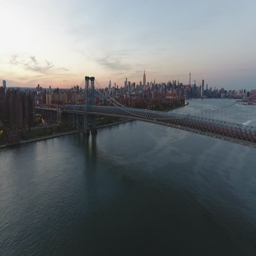
an aerial shot of the skyline at sunset .